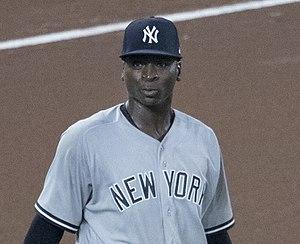
Mariekson Julius Gregorius, surnommé Didi Gregorius est un joueur de baseball néerlandais. Il évolue au poste d'arrêt-court pour les Phillies de Philadelphie en Ligue majeure de baseball.